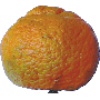
Label: mandarine